First Toungoo Empire

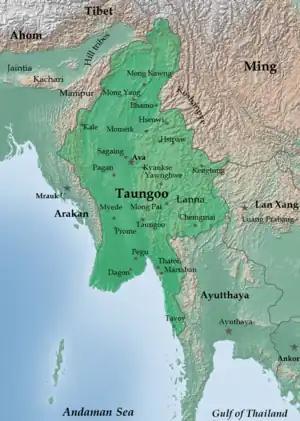
The restored Taungoo dynasty, or Nyaungyan dynasty, c. 1650

Even before the fall of Pegu, the breakaway states of the empire had been engaged in a series of “confused, many-sided wars” since the mid-1590s.